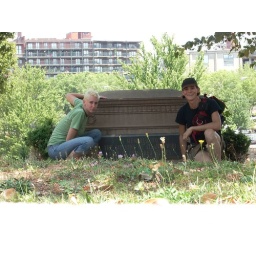
Olaava and I with the monument to the 17500 unmarked graves in the open field at Oakland.